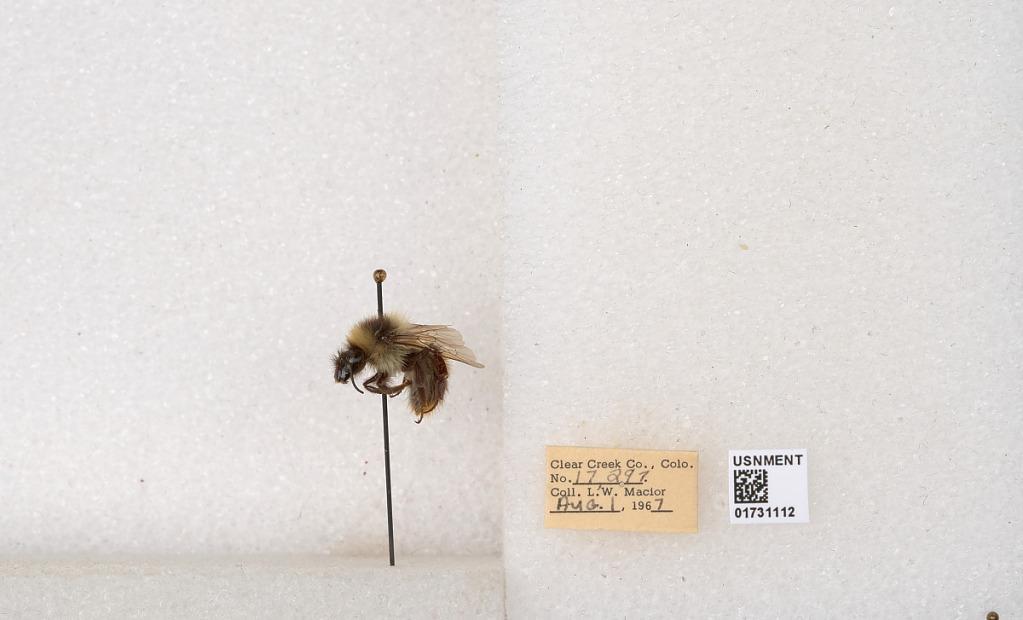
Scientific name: Bombus kirbyellus
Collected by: L. Macior
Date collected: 1967-8-1
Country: United States
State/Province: Colorado
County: Clear Creek
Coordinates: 39.6891, -105.644